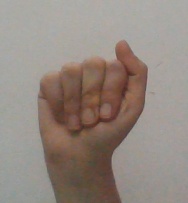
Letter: saad